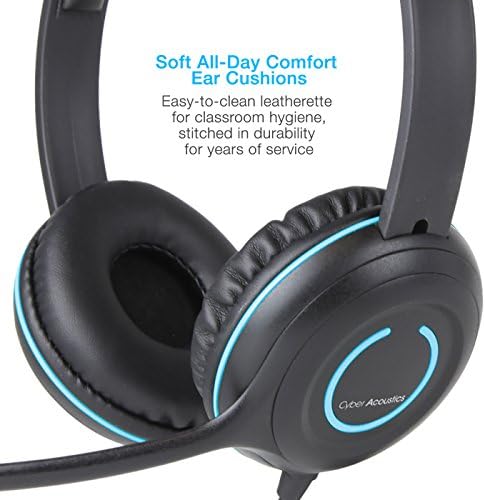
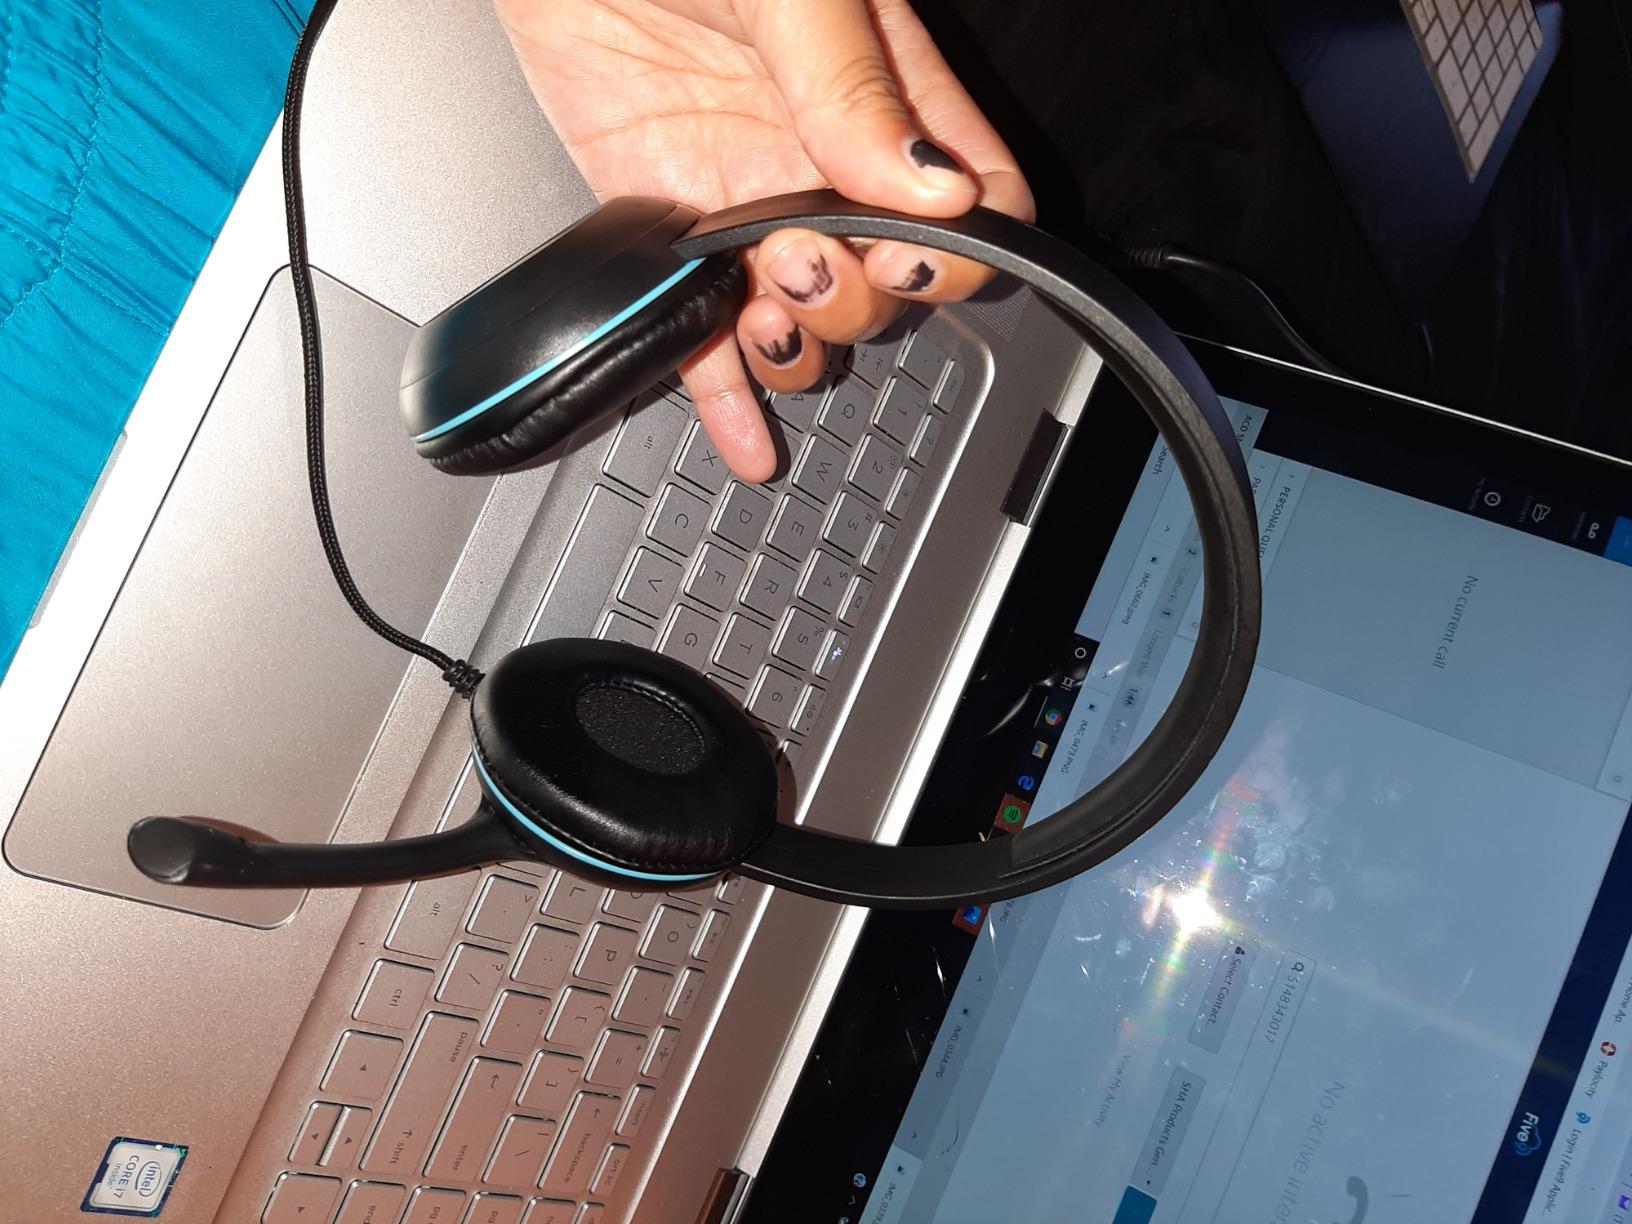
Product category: headphones
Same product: yes